Prussian blue

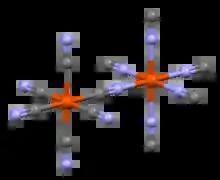
Fe coordination spheres in idealized Prussian blue

From the beginning of the 18th century, Prussian blue was the predominant uniform coat color worn by the infantry and artillery regiments of the Prussian Army. As (dark blue), this shade achieved a symbolic importance and continued to be worn by most German soldiers for ceremonial and off-duty occasions until the outbreak of World War I, when it was superseded by greenish-gray field gray.